Culture of Slovakia

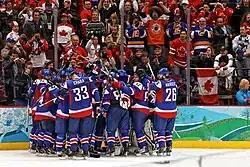
The Slovak national ice hockey team celebrating a victory against Sweden at the 2010 Winter Olympics

Visual art in Slovakia is represented through painting, drawing, printmaking, illustration, arts and crafts, sculpture, photography or conceptual art. The Slovak National Gallery founded in 1948, is the biggest network of galleries in Slovakia. Two displays in Bratislava are situated in Esterházy Palace ("Esterházyho palác") and the Water Barracks ("Vodné kasárne"), adjacent one to another. They are located on the Danube riverfront in the Old Town.